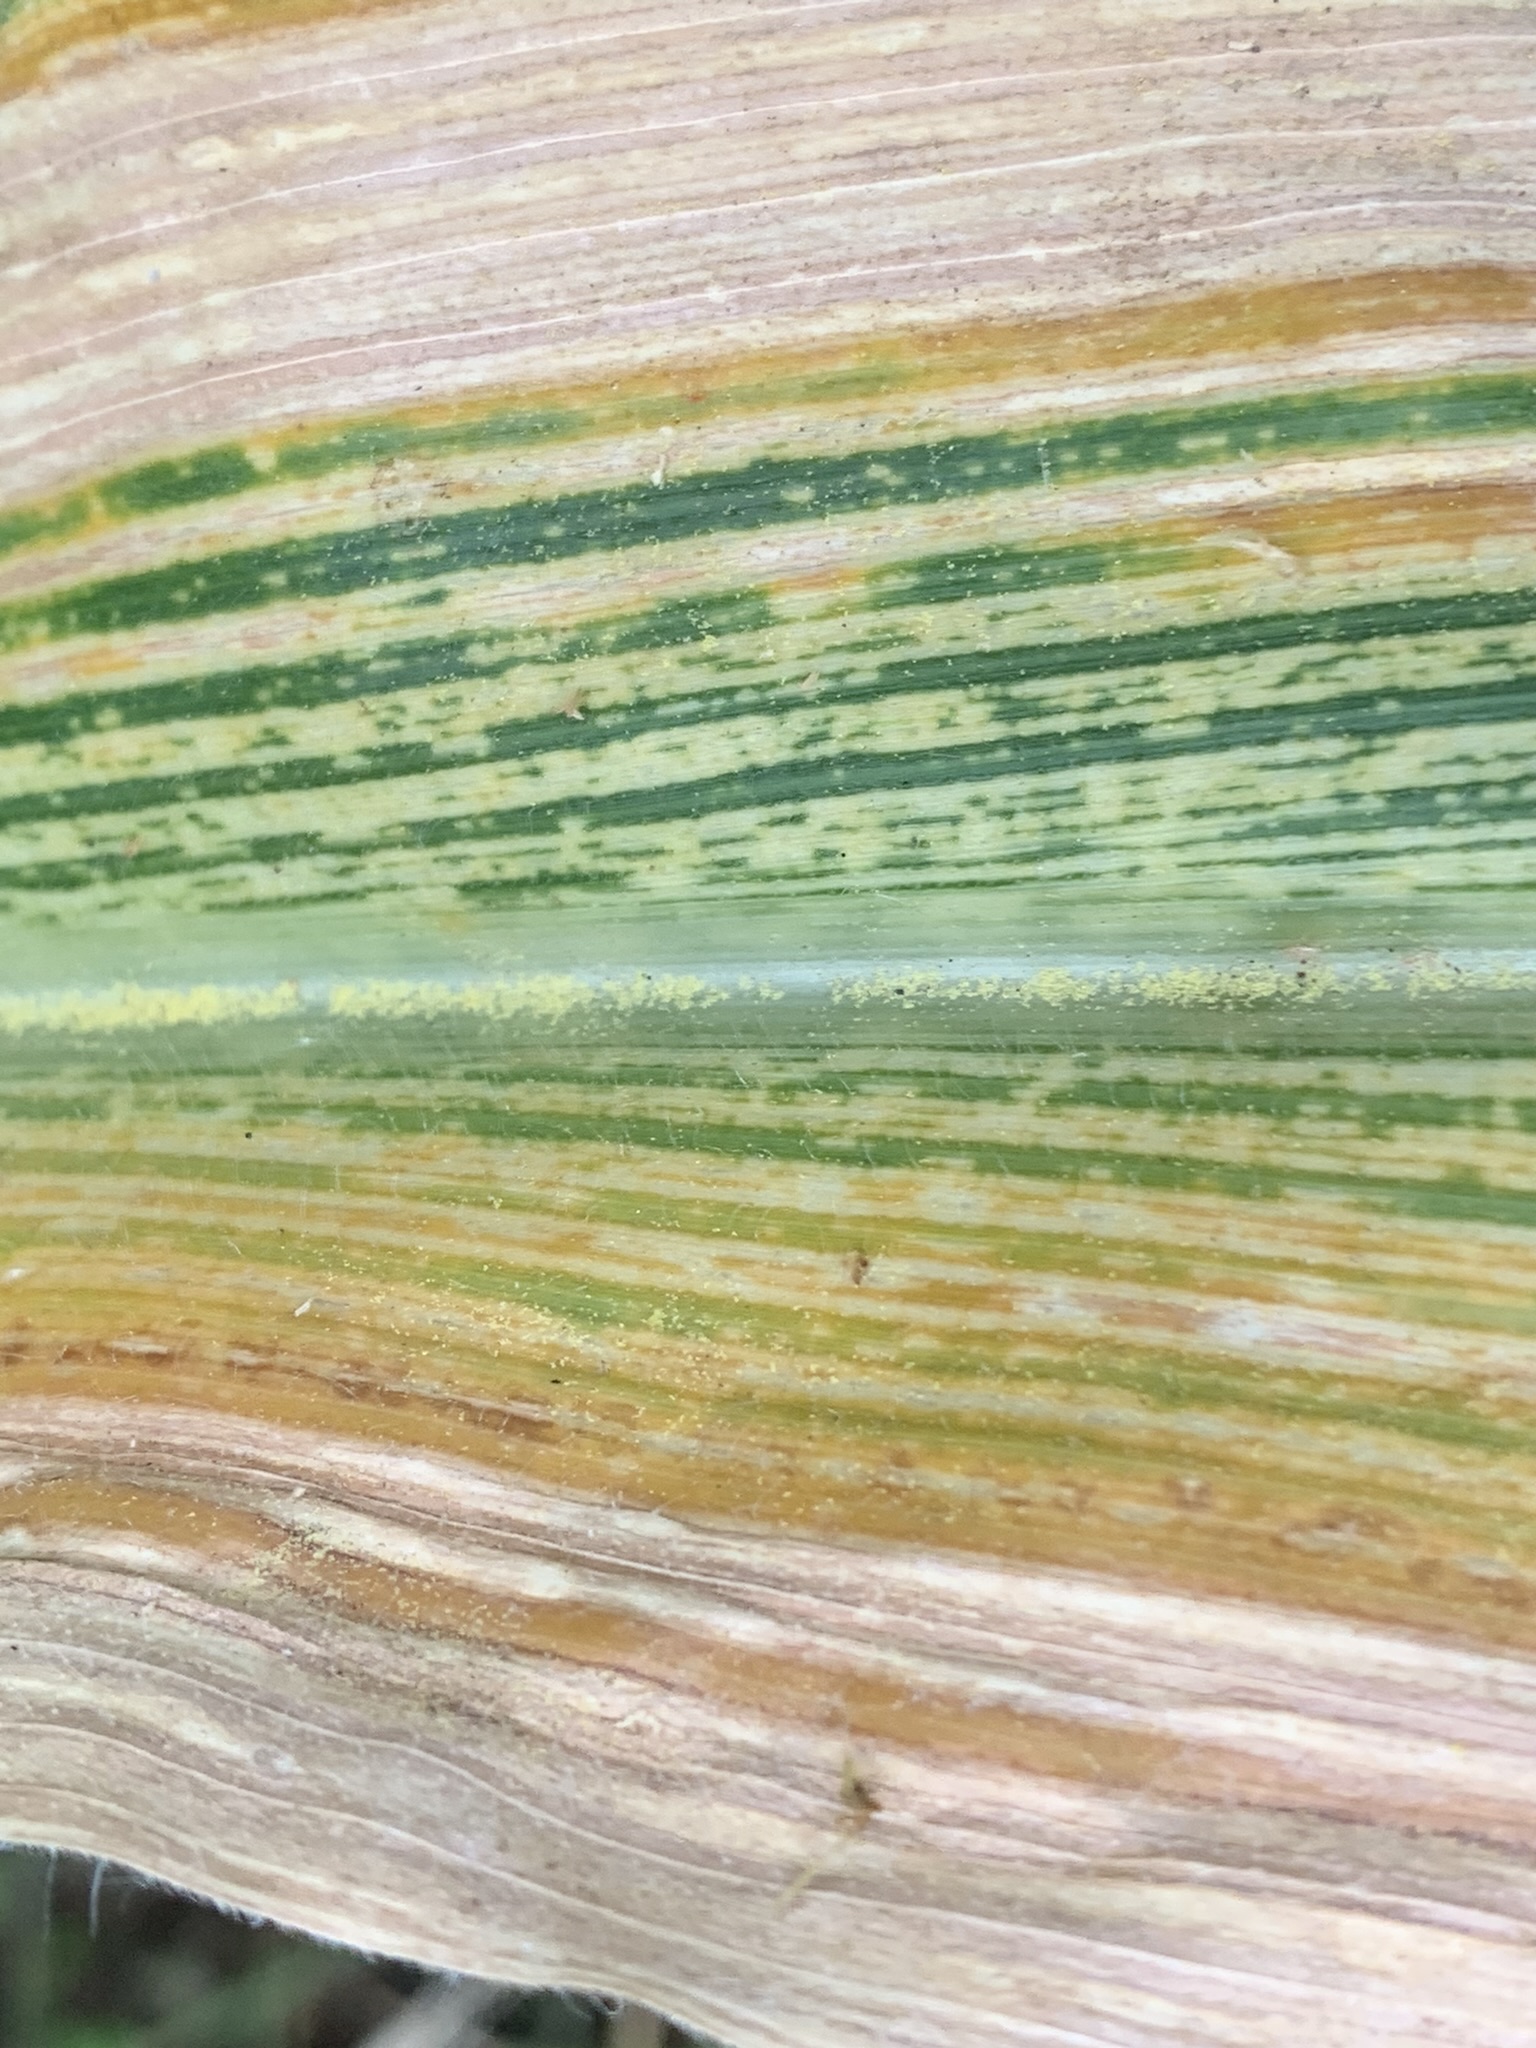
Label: MSV